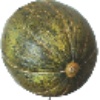
Label: Melon Piel de Sapo 1